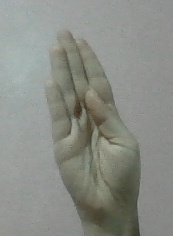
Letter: kaaf